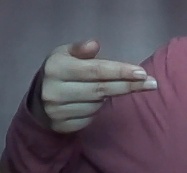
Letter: ghain